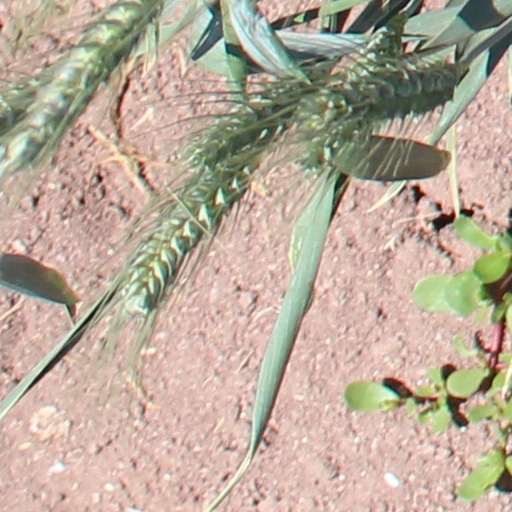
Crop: wheat